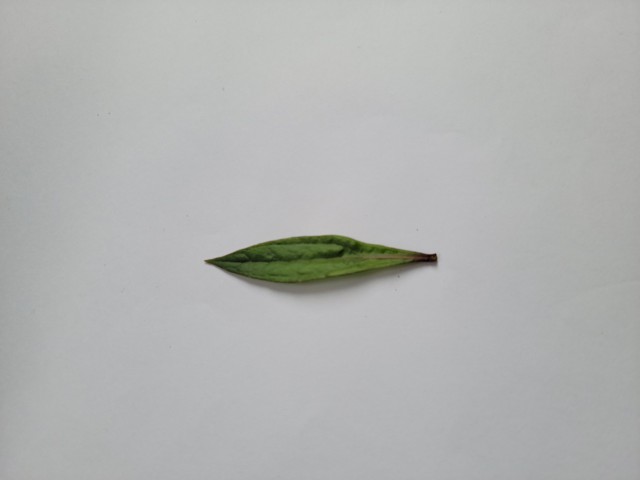
Plant: ayapan